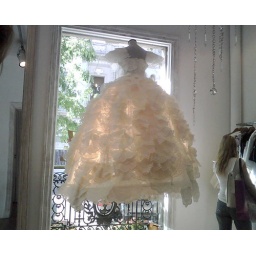
this window-display dress was made entirely out of paper doilies. not to be worn in the rain.